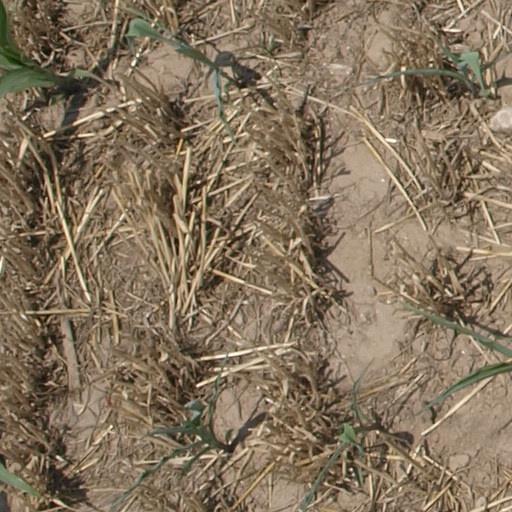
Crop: maize; corn